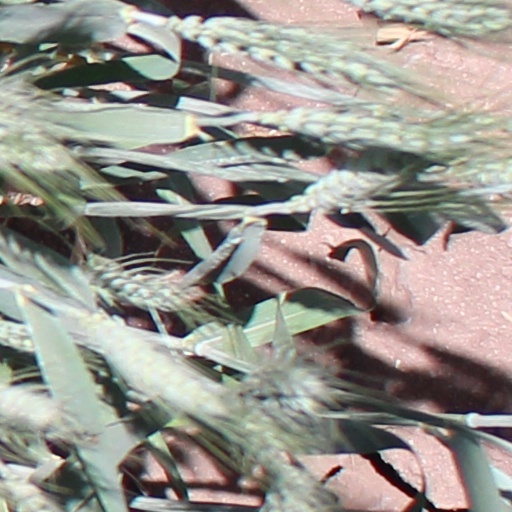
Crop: wheat